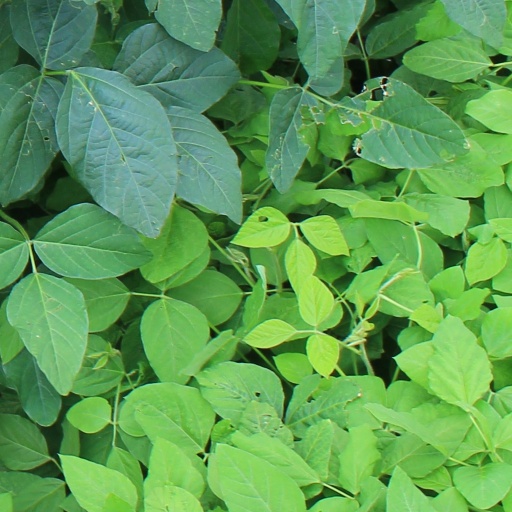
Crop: soybean